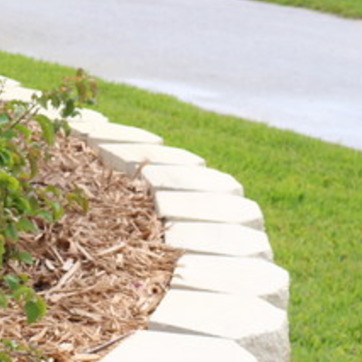
Material: stone